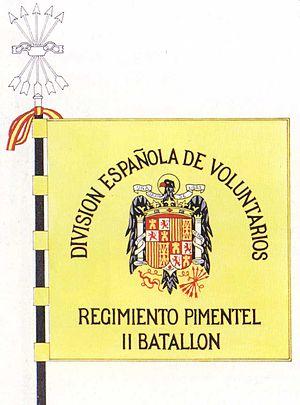
La 250ᵉ Division d'infanterie de la Wehrmacht, officiellement dénommée División Española de Voluntarios, mais plus connue sous l'appellation División Azul, était un corps de 17 692 volontaires espagnols créé à la fin du mois de juin 1941 par le général Francisco Franco et mis à disposition de la Wehrmacht de l’Allemagne nazie, qui devrait les équiper avec des uniformes allemands, pour combattre sur le front de l’Est. Rappelée en Espagne le 5 octobre 1943, elle fut dissoute le 17 novembre de la même année. La Division était ainsi appelée en raison de la couleur des chemises de la Phalange espagnole à laquelle appartenaient la plupart des soldats.